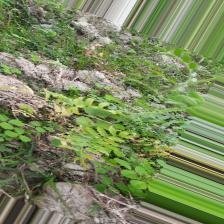
Label: Ascochyta blight